Sunraysia Highway

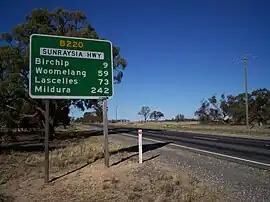
Sunraysia Highway, just outside Birchip

Sunraysia Highway (route B220) is a north–south rural highway in western Victoria, linking Ouyen to the north-western Ballarat suburb of Mitchell Park, and acts as a secondary route to Calder Highway, the main route between Melbourne and Mildura. It serves a number of important industries in the region such as agriculture, viticulture, food processing, winemaking and tourism. It forms an important link for these industries to markets and ports in the south of Victoria and South Australia.